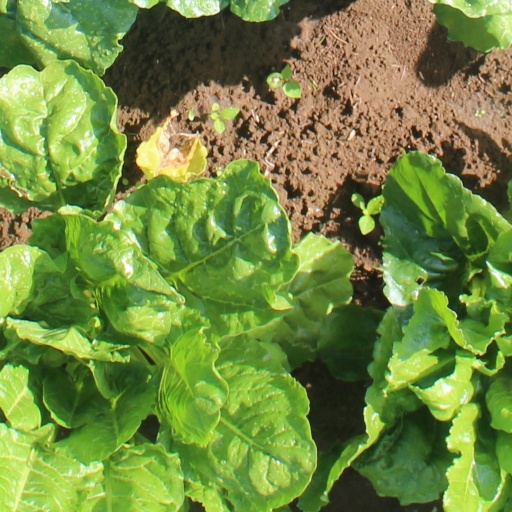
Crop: sugar beet